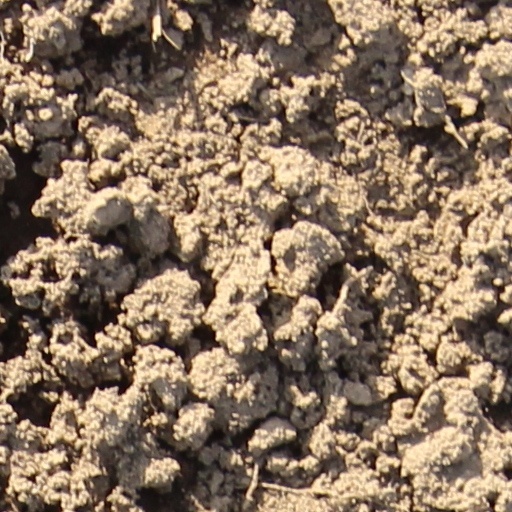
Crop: wheat